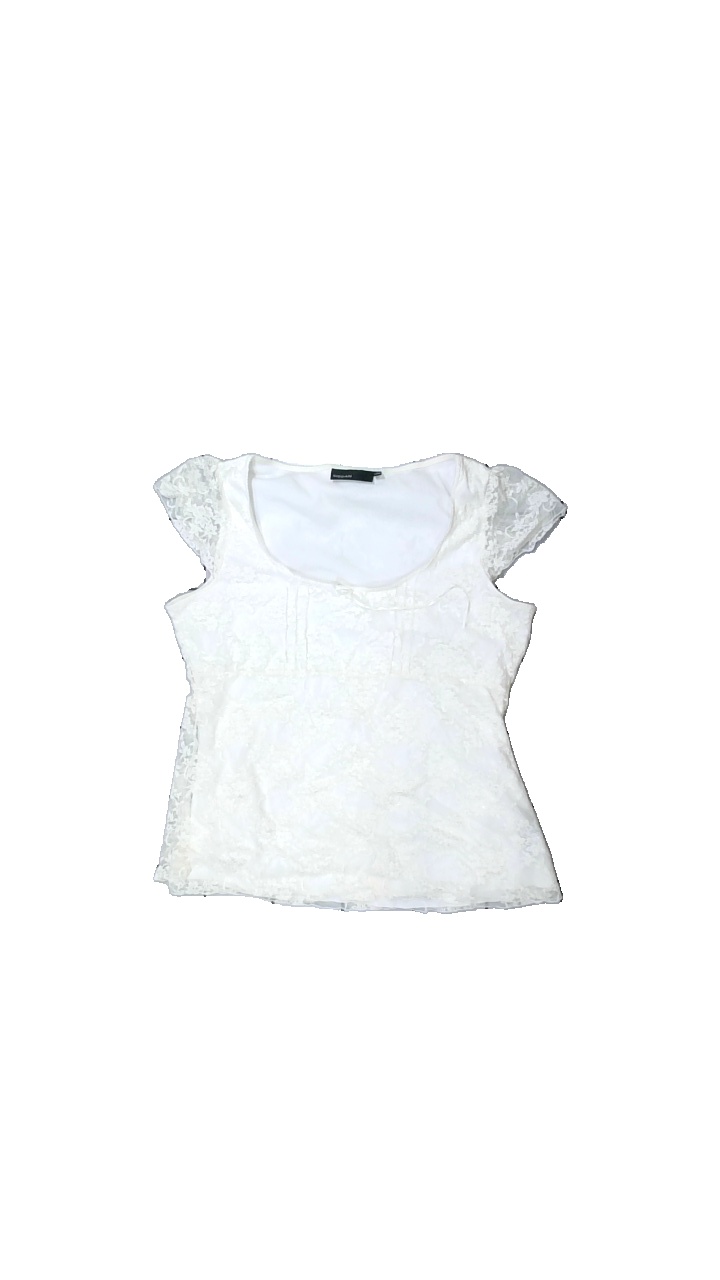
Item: Blouse (Ladies)
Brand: Kappahl
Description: white lace blouse
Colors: White
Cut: Regular
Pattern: Lace
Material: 87% Nylon 13% Cont?
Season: All
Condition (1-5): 5
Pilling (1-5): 5
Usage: Reuse
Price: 100-150